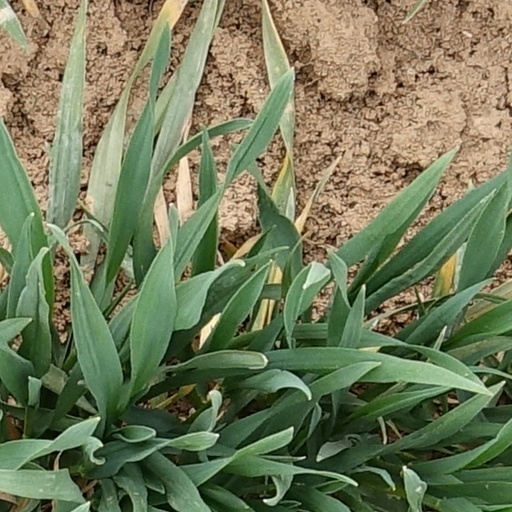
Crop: wheat